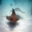
Label: ray